Question: Please indicate a possible affordance area of the sit_on_chair that can be used for sitting down
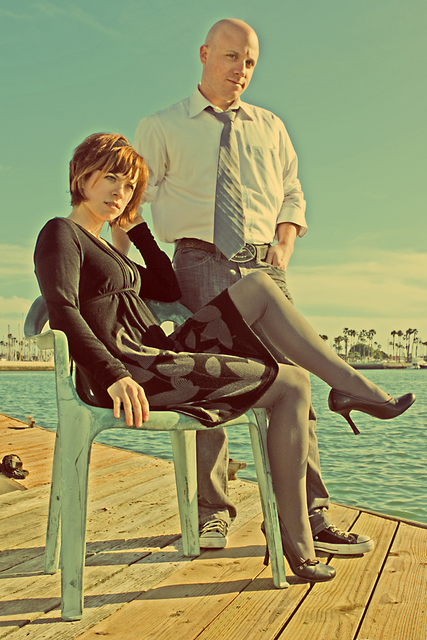
Answer: [80.601, 375.244, 257.8, 408.599]